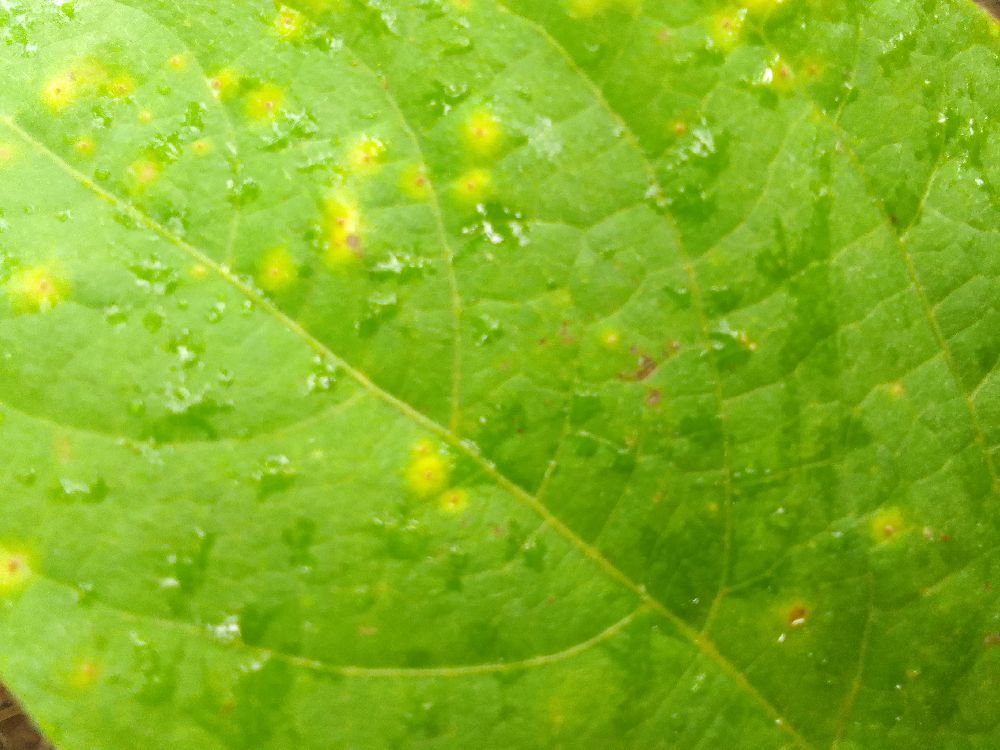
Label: rust